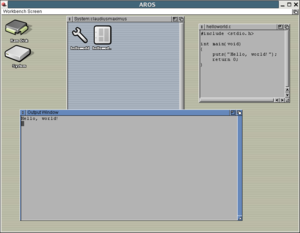
L’Amiga est une famille d’ordinateurs personnels commercialisée par Commodore International entre 1985 et 1994. Dans les années 1990, il est très populaire sur la scène démo, parmi les amateurs de jeux vidéo et dans l'industrie de la vidéo. Dans les années 1980, l'Amiga offrait en standard un affichage plus coloré et plus animé, un meilleur son et un système d'exploitation plus avancé que la plupart de ses concurrents.